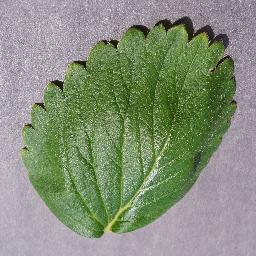
Label: Strawberry___healthy